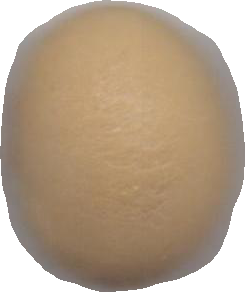
Variety: Dega